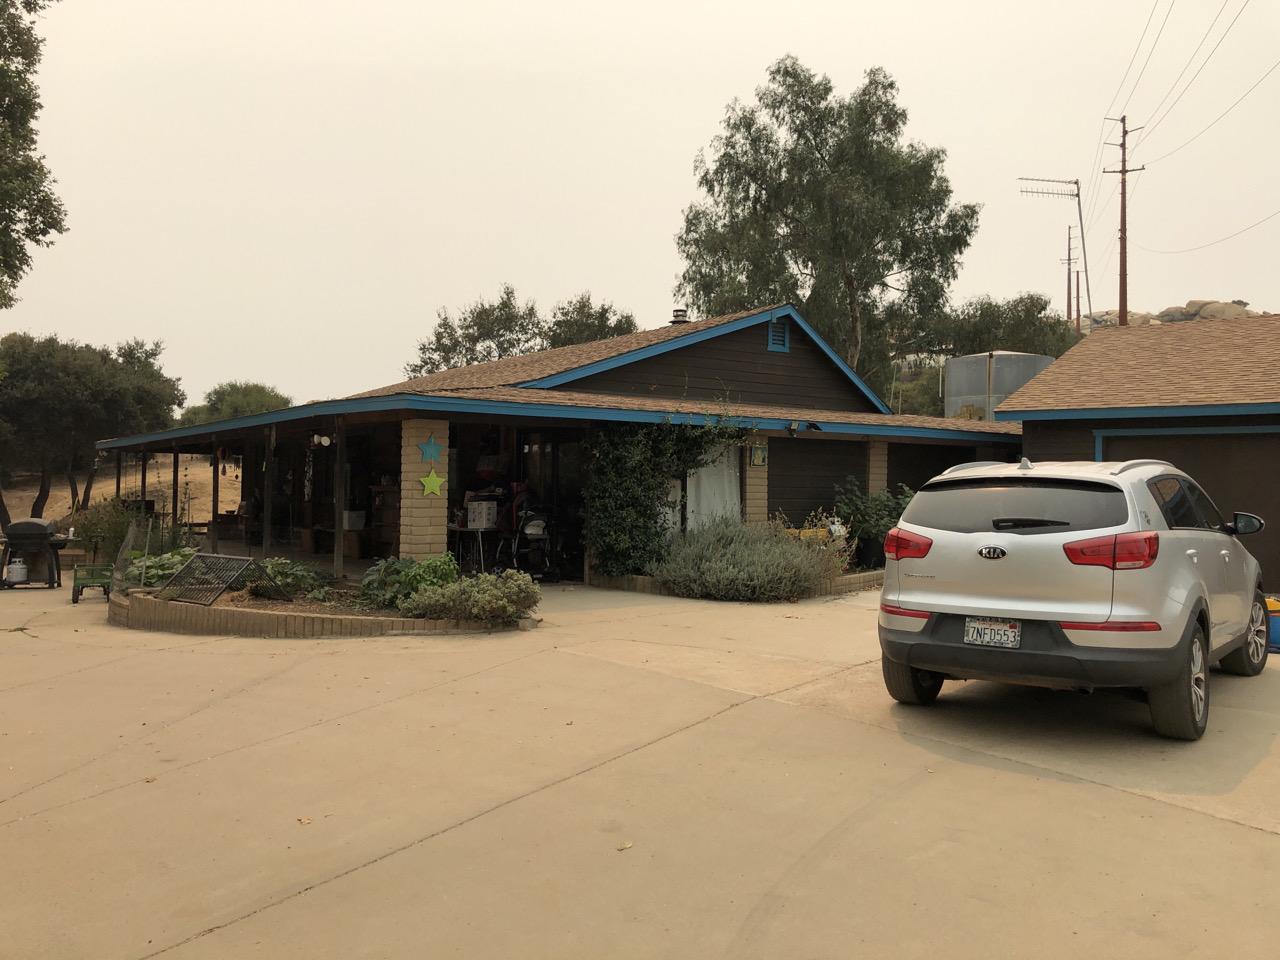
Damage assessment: no_damage